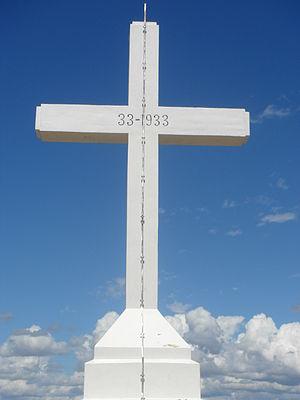
Cet article recense les monuments nationaux situés sur le territoire de la municipalité de Čitluk en Bosnie-Herzégovine et dans la Fédération de Bosnie-et-Herzégovine. La liste établie par la Commission pour la protection des monuments nationaux compte 2 monuments nationaux inscrits sur la liste principale et 4 monuments inscrits sur une liste provisoire.